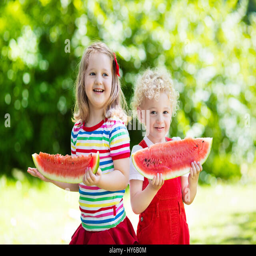
child eating watermelon in the garden .